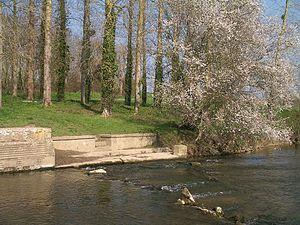
vestiges du lavoir de Banville au Pont de Reviers sur la Seulles (Calvados)
Banville est une commune française, située dans le département du Calvados en région Normandie, peuplée de 792 habitants.